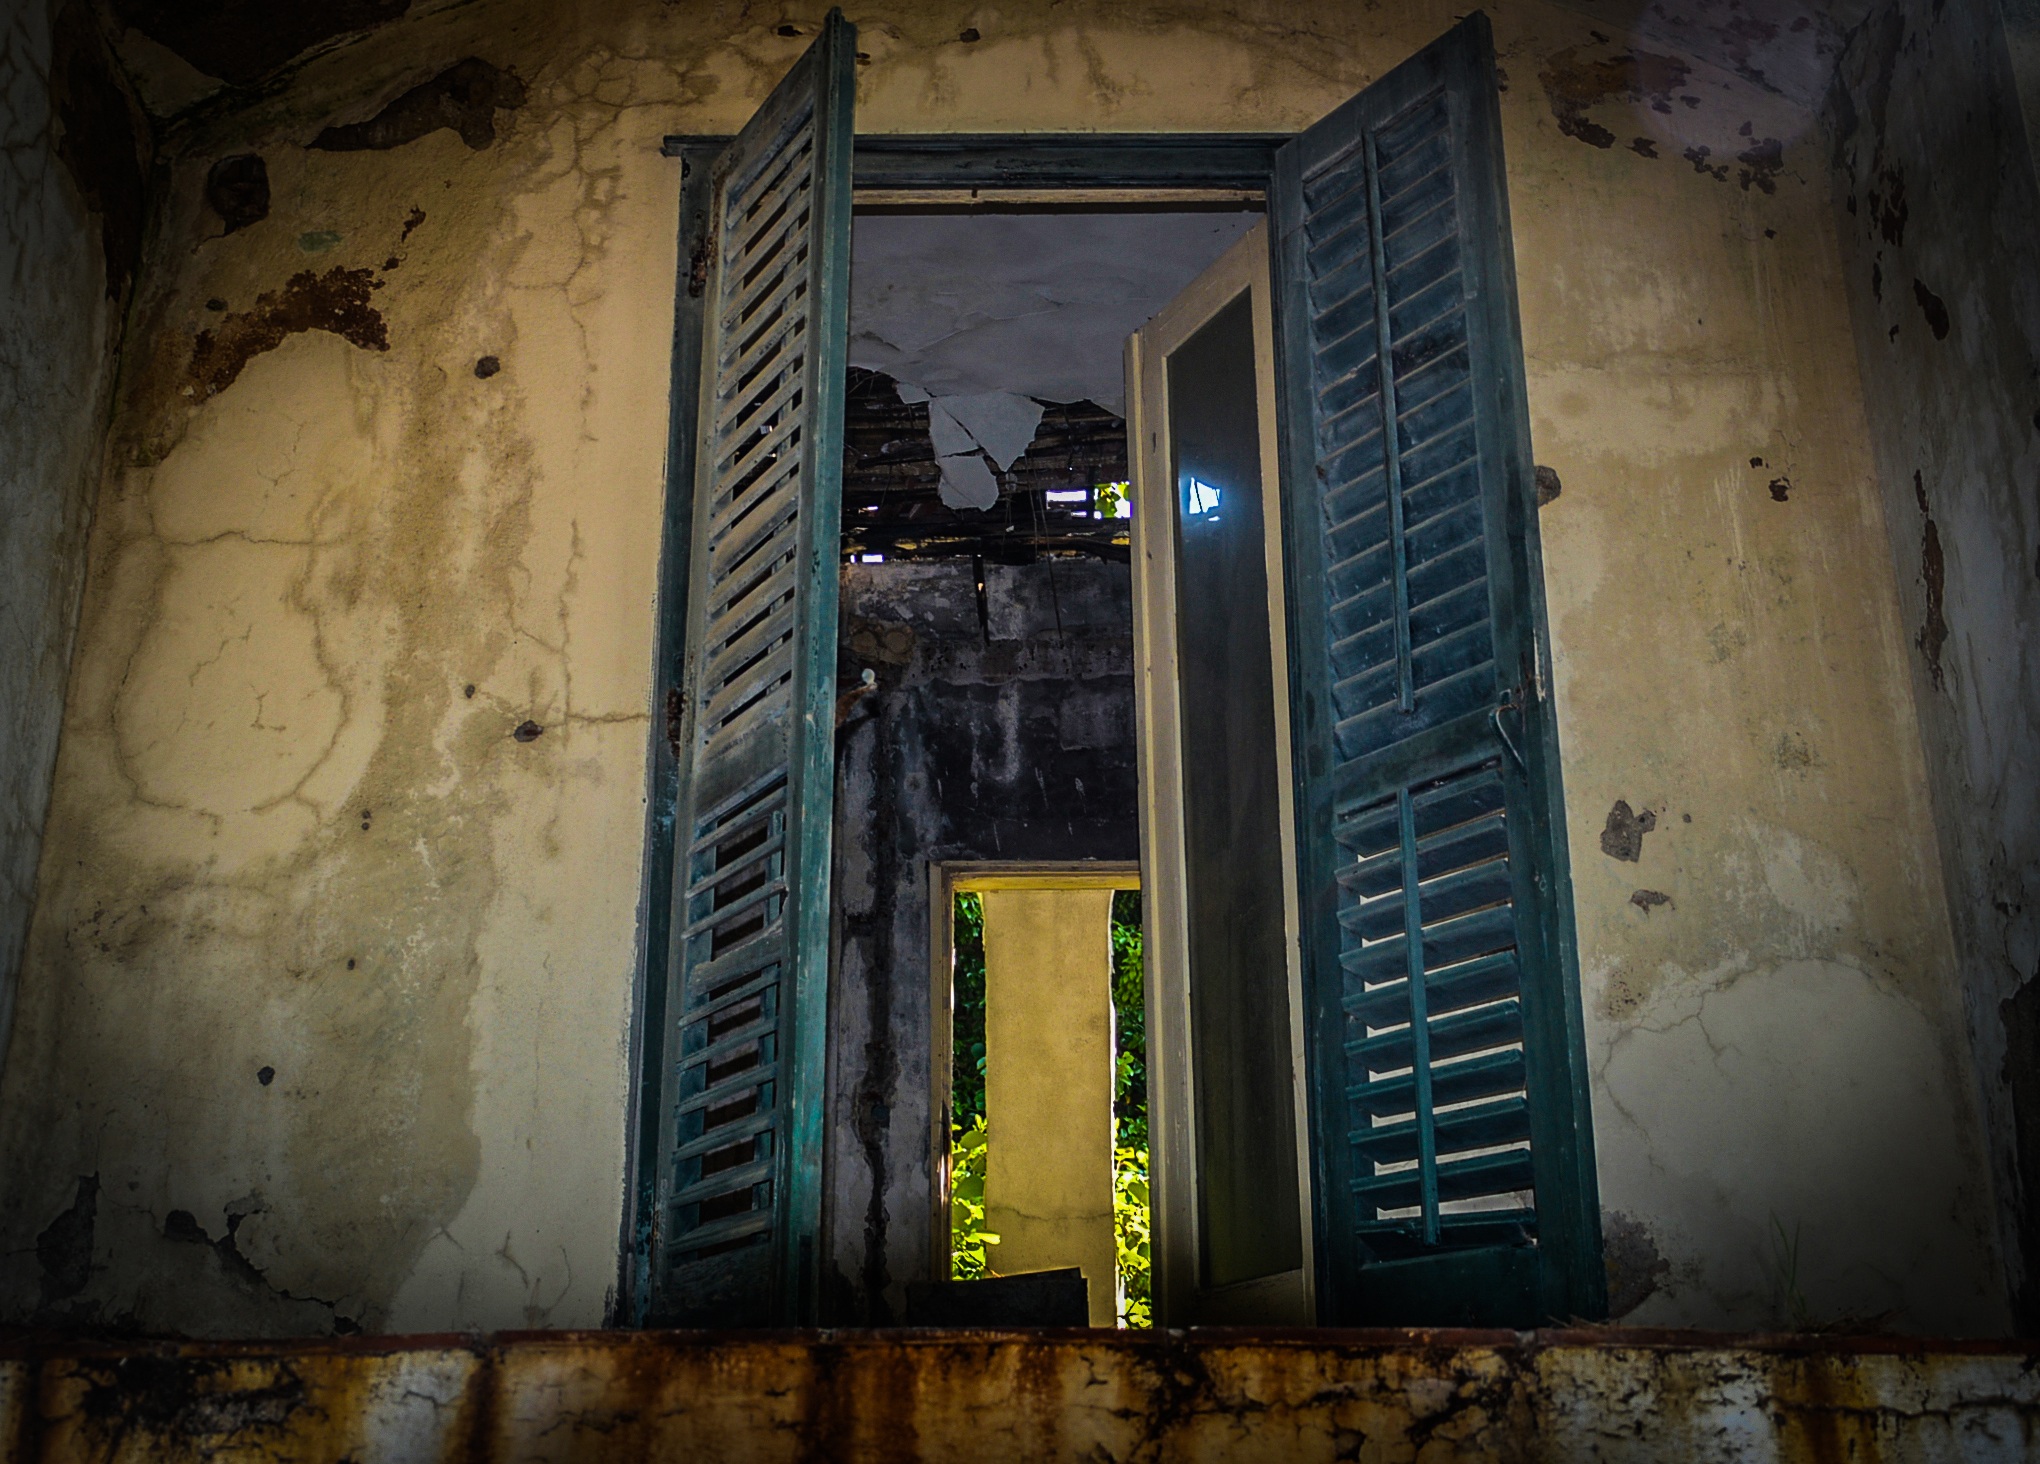
light, wood, street, house, window, alley, wall, color, abandoned, darkness, blue, industry, destroyed, croatia, dubrovnik, the war, kupari, grand hotel, urban area